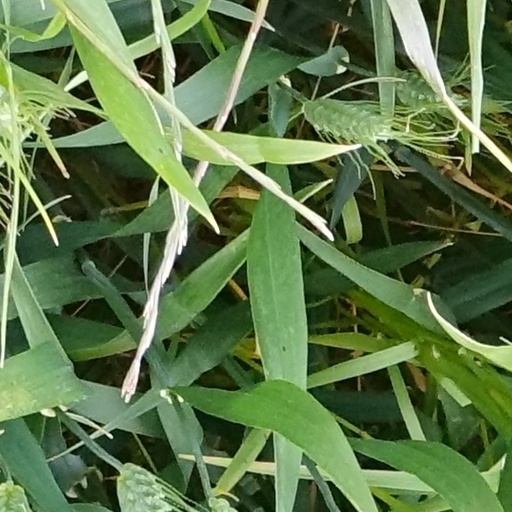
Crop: wheat